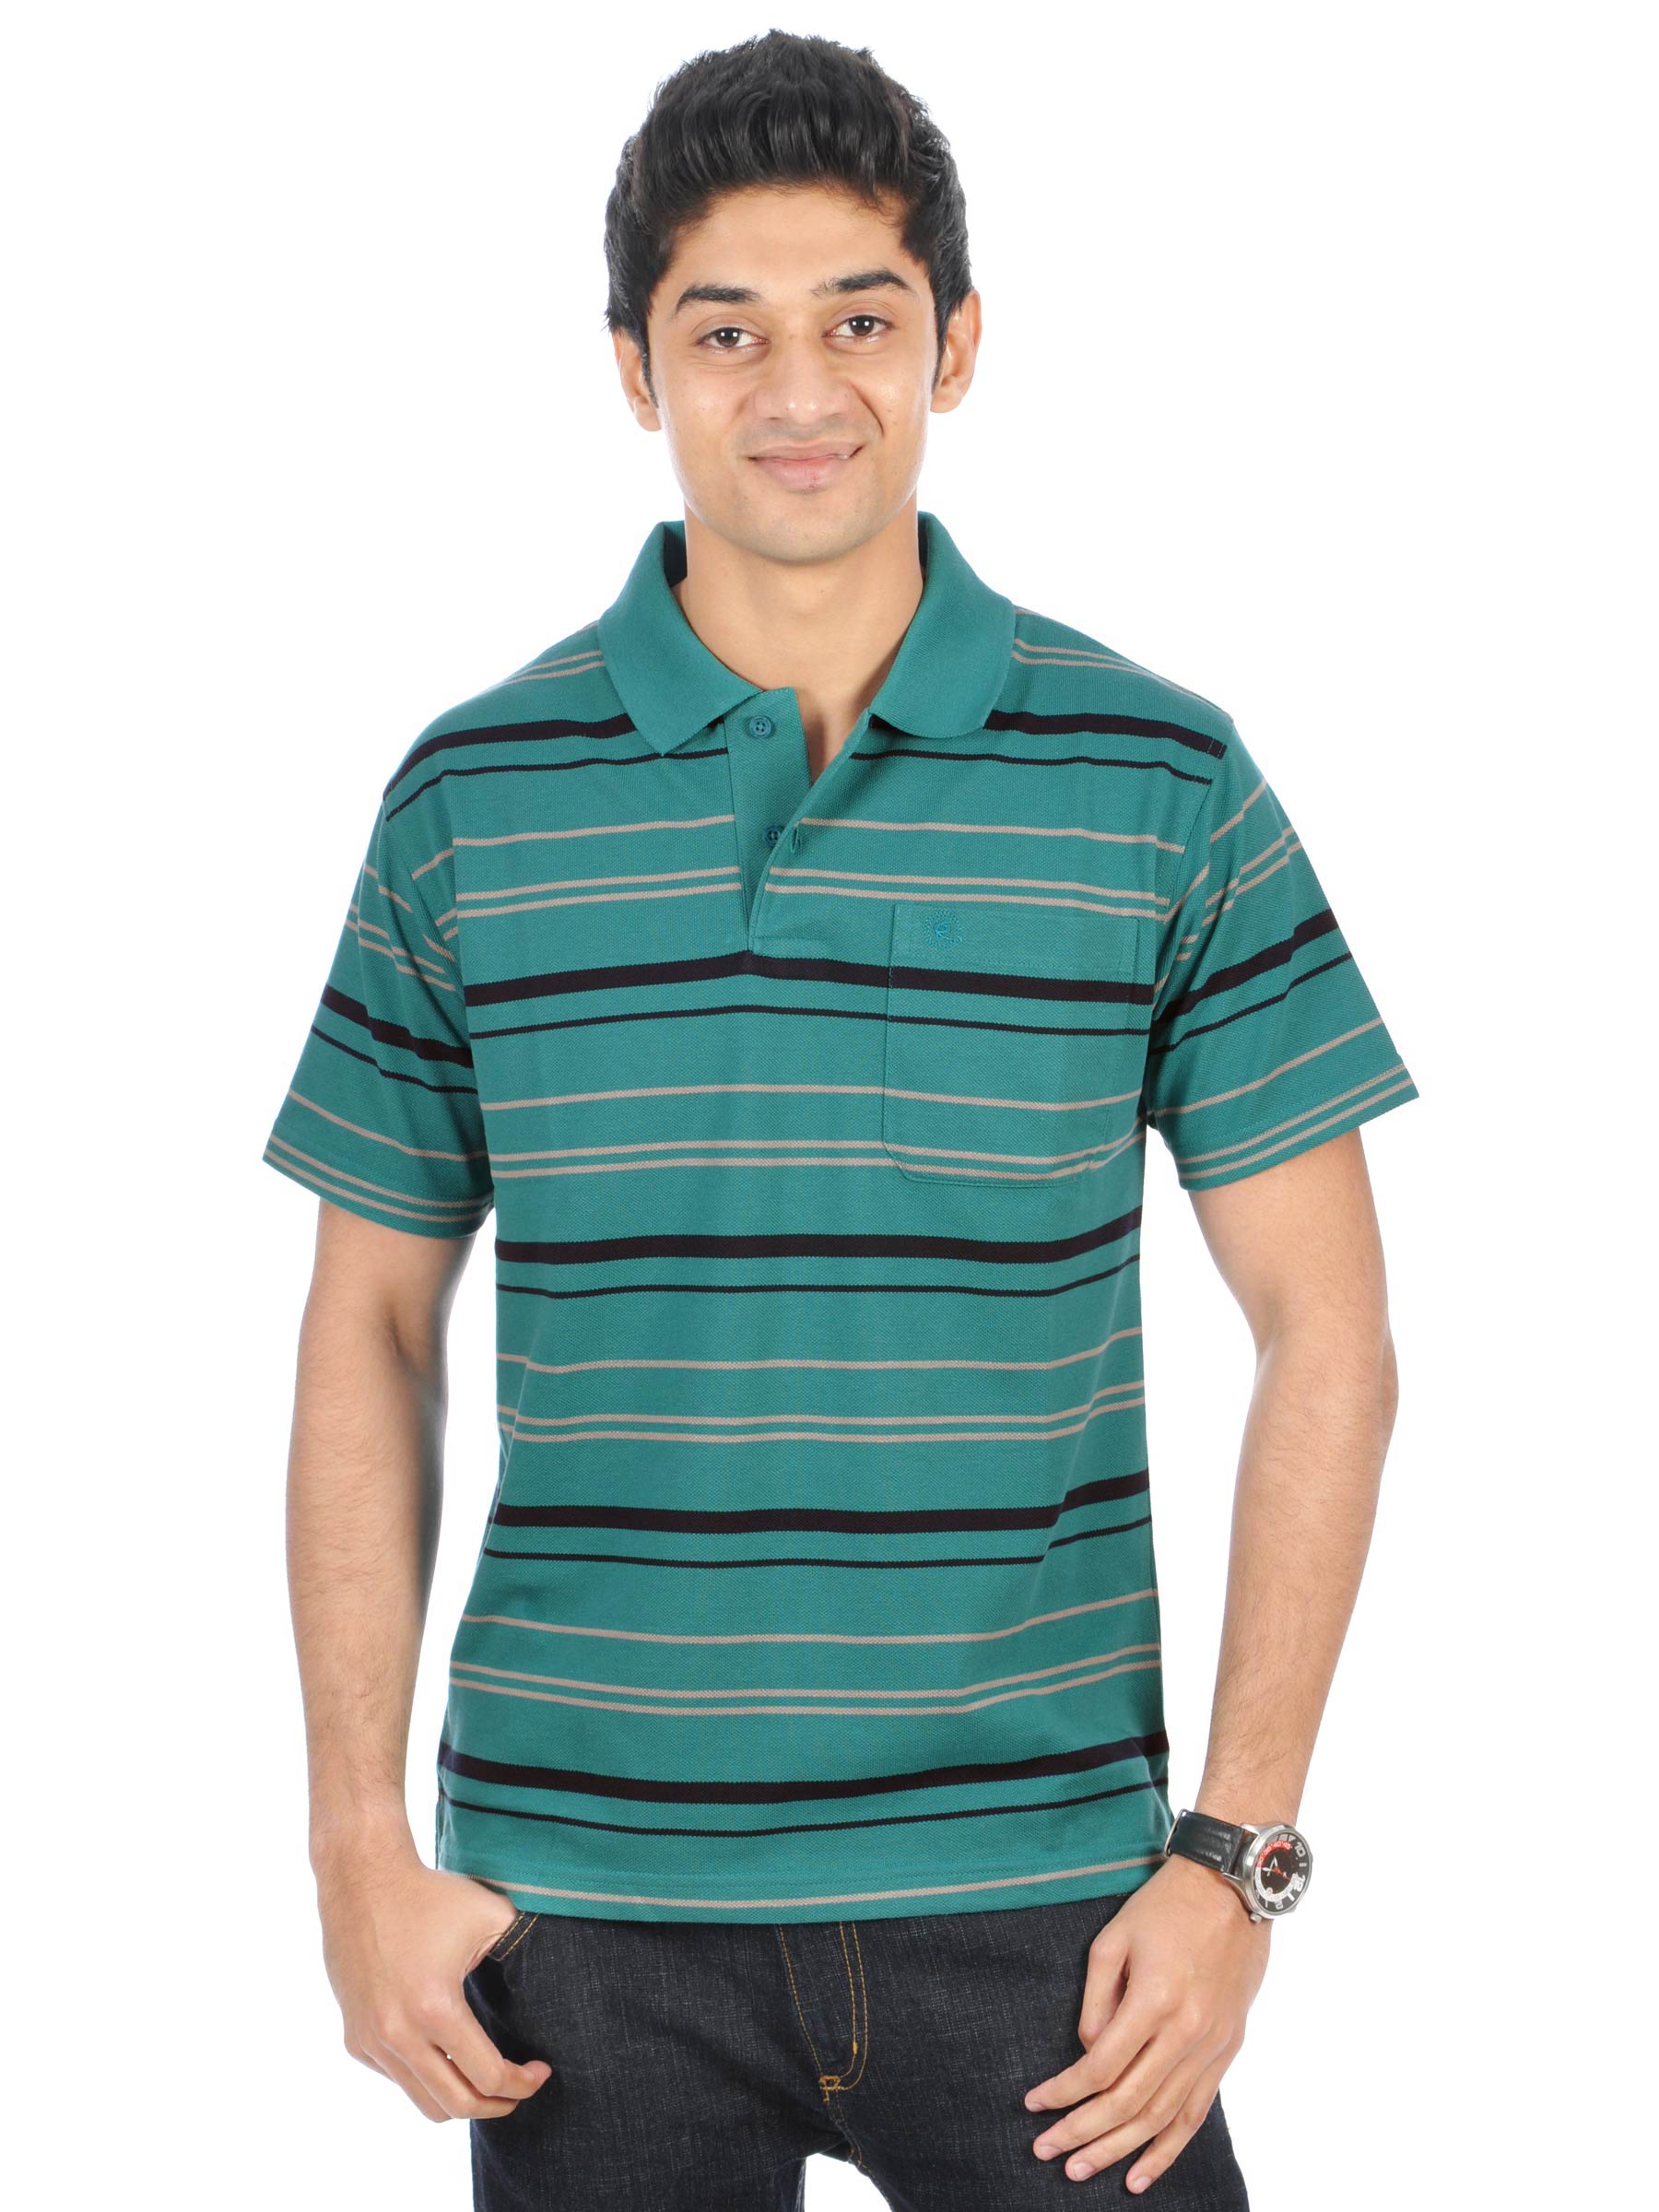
Classic Polo Men Green Polo Tshirts
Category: Apparel / Topwear / Tshirts
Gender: Men
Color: Green
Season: Fall 2011
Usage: Casual